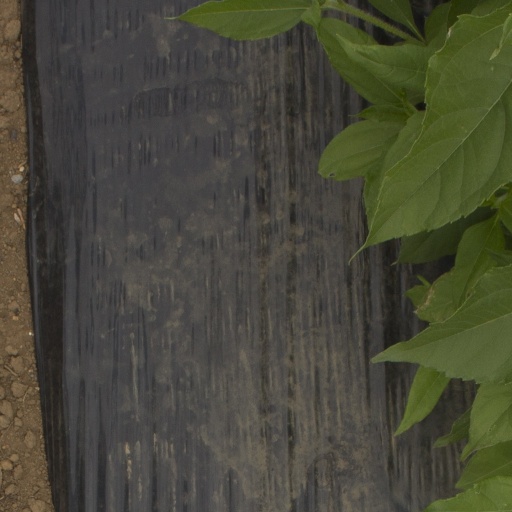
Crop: Jerusalem artichoke